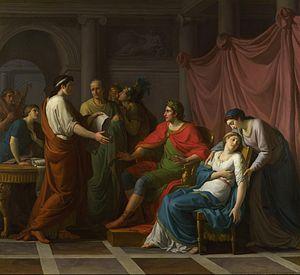
Marcus Claudius Marcellus ou Marcellus est un membre de la famille impériale des julio-claudiens, fils aîné d'Octavie, la sœur d'Auguste et de Gaius Claudius Marcellus Minor, qui fut consul en 50 av. J.-C. Par son père, il descend de Marcus Claudius Marcellus, un fameux général de la Deuxième guerre punique. Par sa mère, il est un membre de la proche parenté d'Auguste, qui le prend sous sa protection dès son plus jeune âge afin d'en faire un successeur potentiel au trône impérial. Il fut marié à la fille d'Auguste, Julia, en 25 av. J.-C., faisant de lui un prétendant sérieux face à Marcus Vipsanius Agrippa, d'ascendance plus modeste.
Jean-Joseph Taillasson, né le 6 juillet 1745 à Bordeaux et mort le 11 novembre 1809 à Paris, est un peintre, illustrateur et critique d'art français.